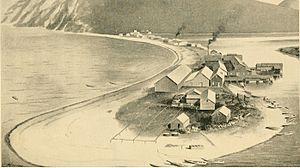
Karluk est une localité d'Alaska aux États-Unis dans le Borough de l'île Kodiak dont la population était de 37 habitants lors du recensement de 2010.